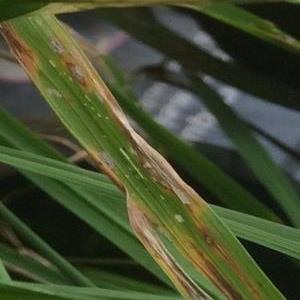
Disease: Blast